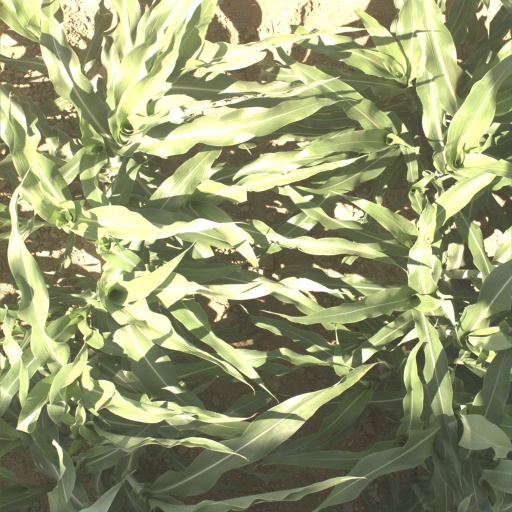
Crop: sorghum